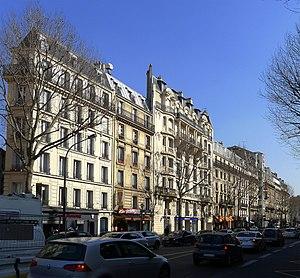
Boulevard Ornano (n° 78) - Paris XVIII
Le boulevard Ornano est une voie située dans le quartier de Clignancourt du 18ᵉ arrondissement de Paris.